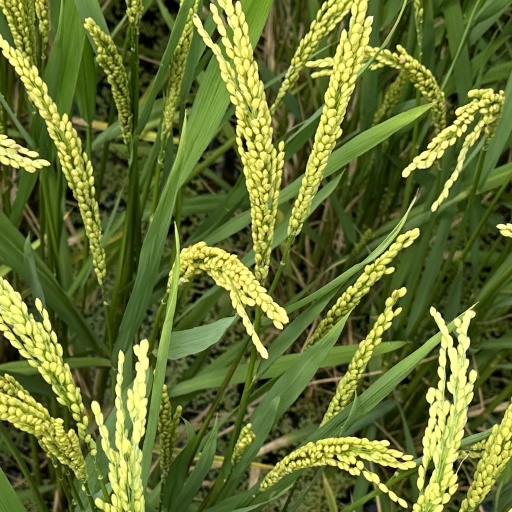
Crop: rice